North Dakota Department of Transportation

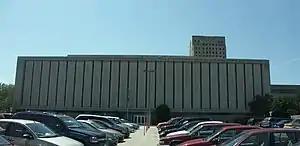
The North Dakota Department of Transportation building in Bismarck

The North Dakota Department of Transportation (NDDOT) is a part of the government of the U.S. state of North Dakota. NDDOT oversees the state's transportation system. This includes planning both new construction and reconstruction projects on roads and highways throughout the state. NDDOT is also responsible for the issuance of state driver's licenses.